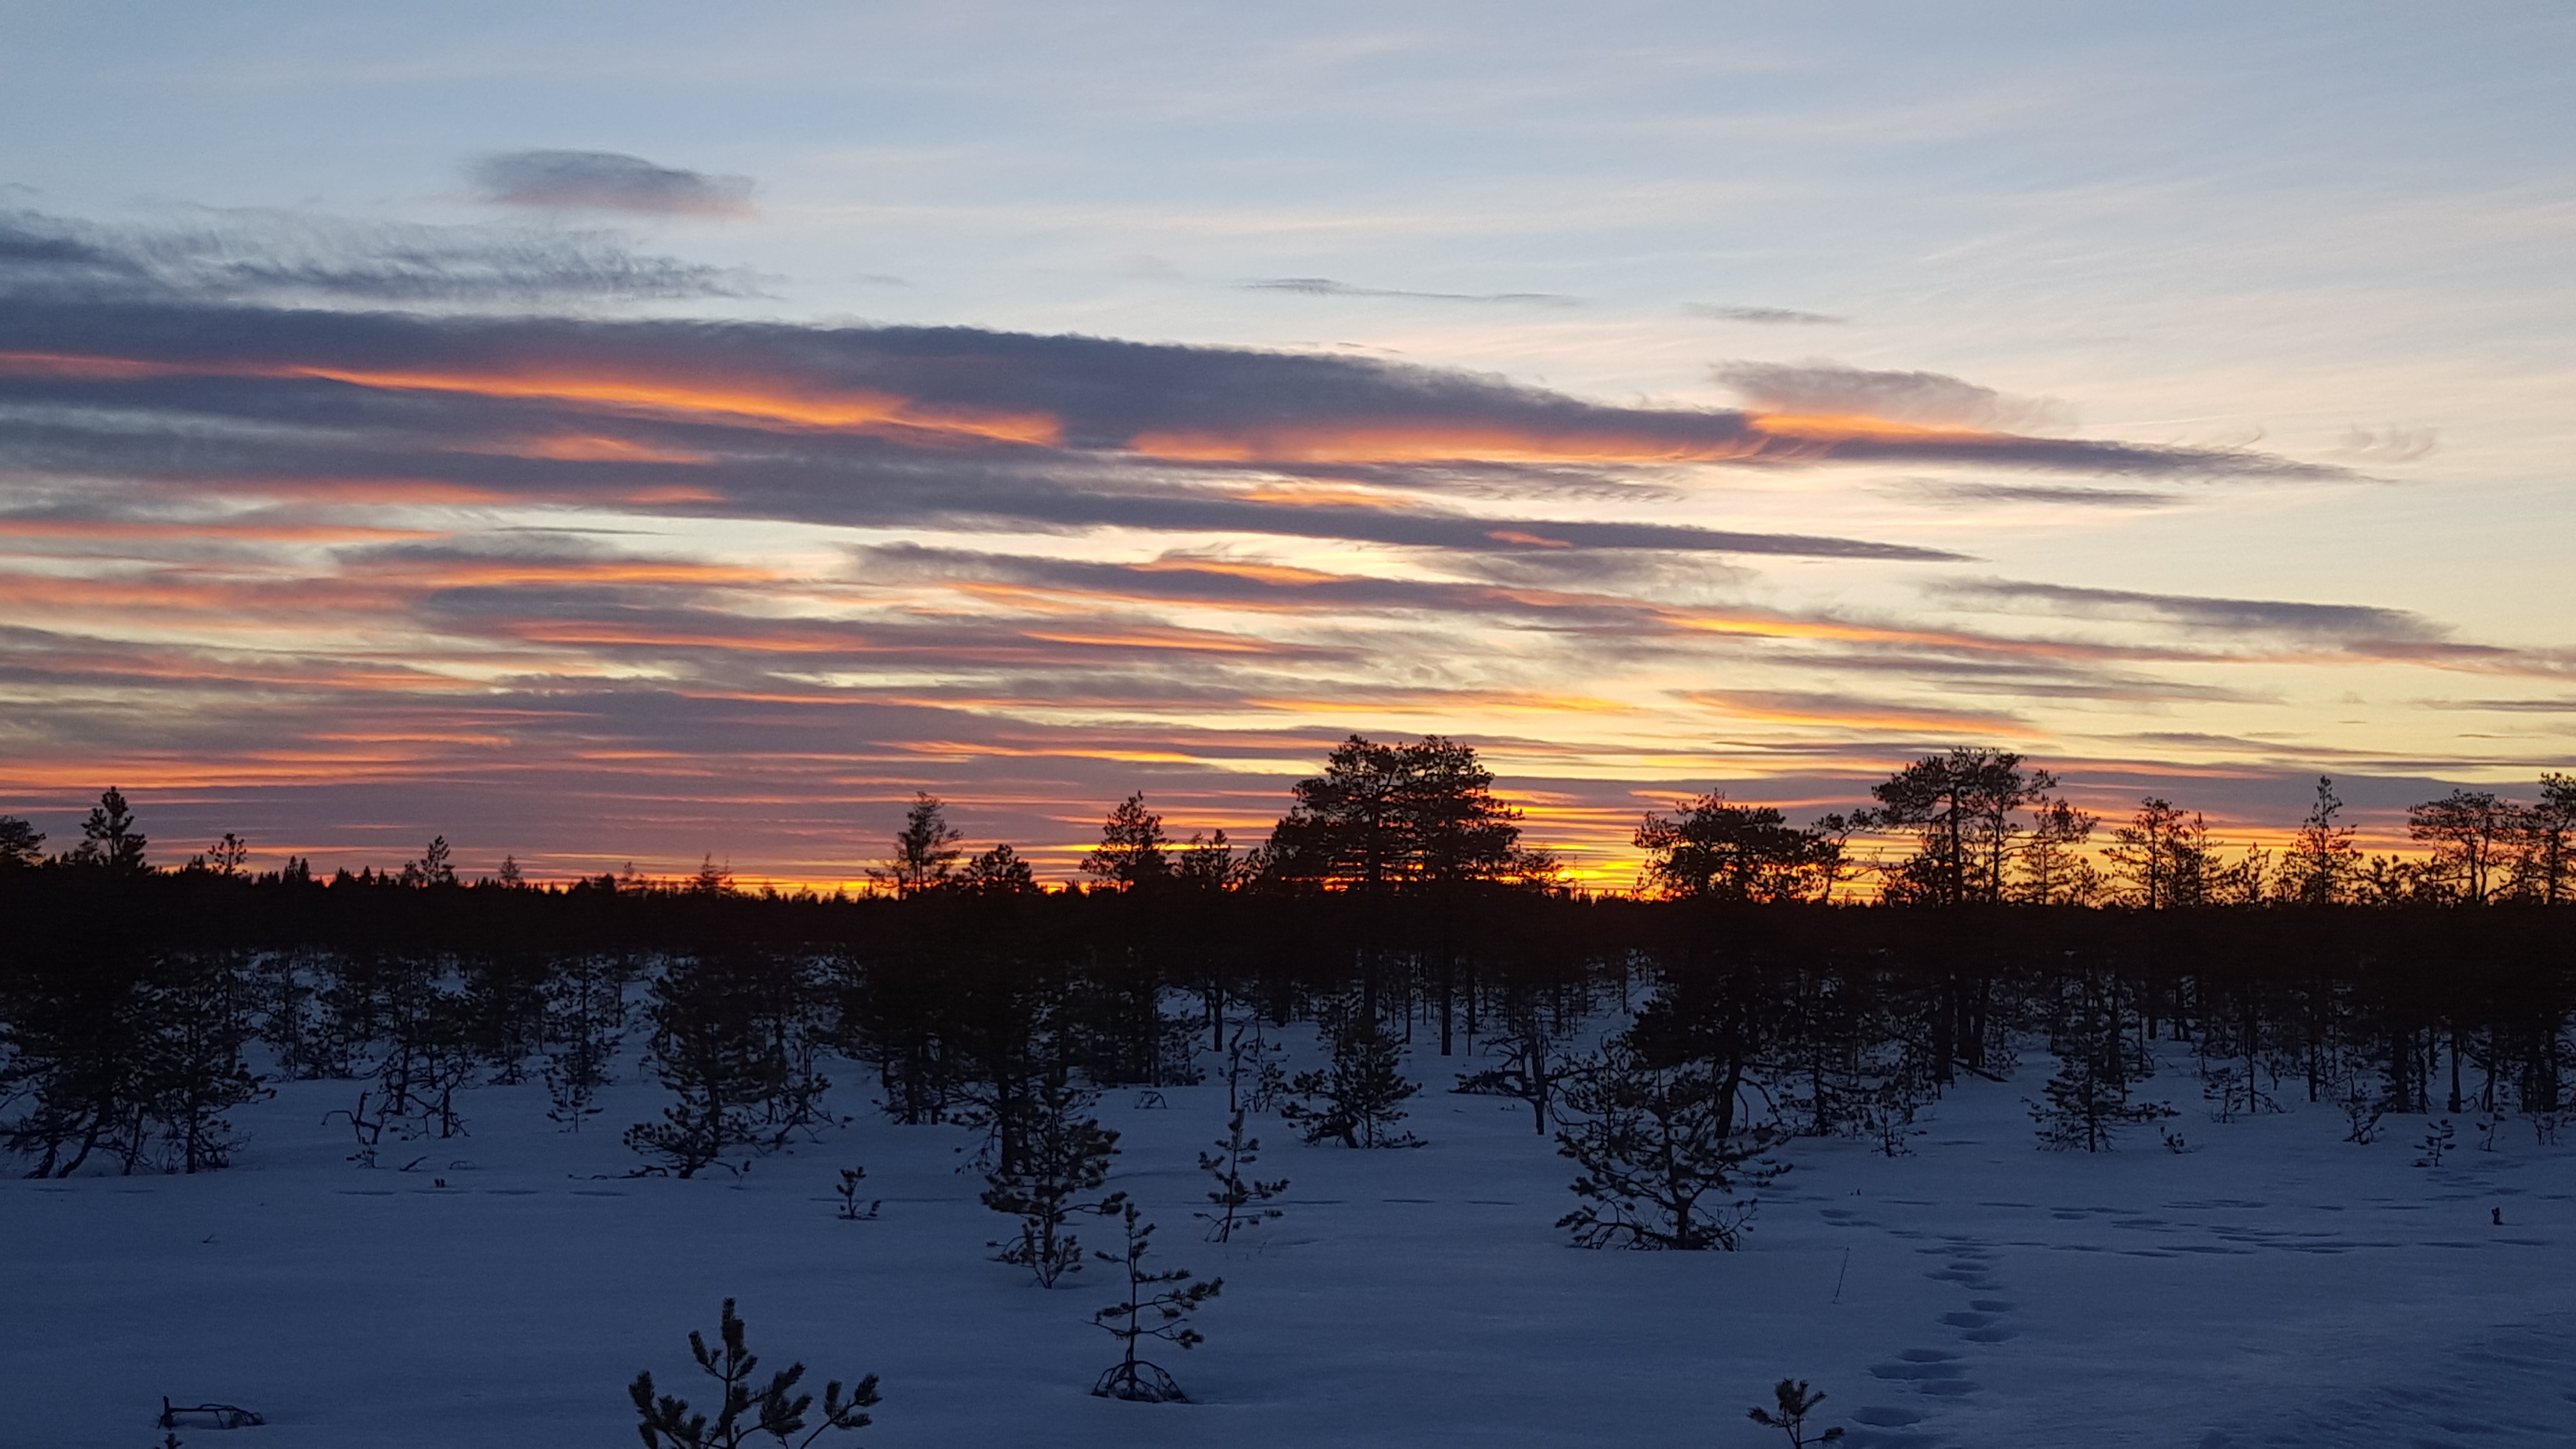
horizon, swamp, mountain, snow, winter, cloud, sky, sun, sunrise, sunset, sunlight, morning, dawn, atmosphere, dusk, evening, reflection, finnish, afterglow, atmospheric phenomenon, red sky at morning